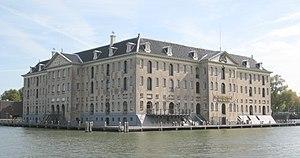
Les Oostelijke Eilanden constituent un quartier de l'arrondissement Centrum d'Amsterdam, aux Pays-Bas. Délimité par le Oostelijk Havengebied au nord, il se compose des trois îles de Kattenburg, Wittenburg et Oostenburg. Elles furent aménagées vers 1650, en partie en gagnant du terrain sur l'IJ, et en partie en creusant les anciennes prairies situées à l'est de la ville médiévale. Le quartier de Czaar Peterbuurt y est également rattaché, bien qu'il ne soit pas une île, et que sa construction remonte au XIXᵉ siècle. La Oosterkerk, église protestante historique d'Amsterdam, est située dans le quartier.